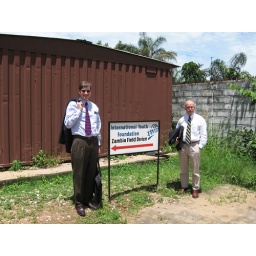
Peter Shiras and Bill Reese at our new field office in Lusaka, Zambia.